Lerici-class minehunter

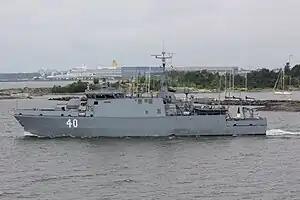
Lead ship "Katanpää" underway in the Särkänsalmi strait in 2012

In 2004, the Finnish Navy began to look at replacements for the s, which had been in service since 1974. On 23 November 2006, a contract was signed with Intermarine to build three mine countermeasures vessels (initially referred to as the MCMV 2010 class, then as the MITO class).